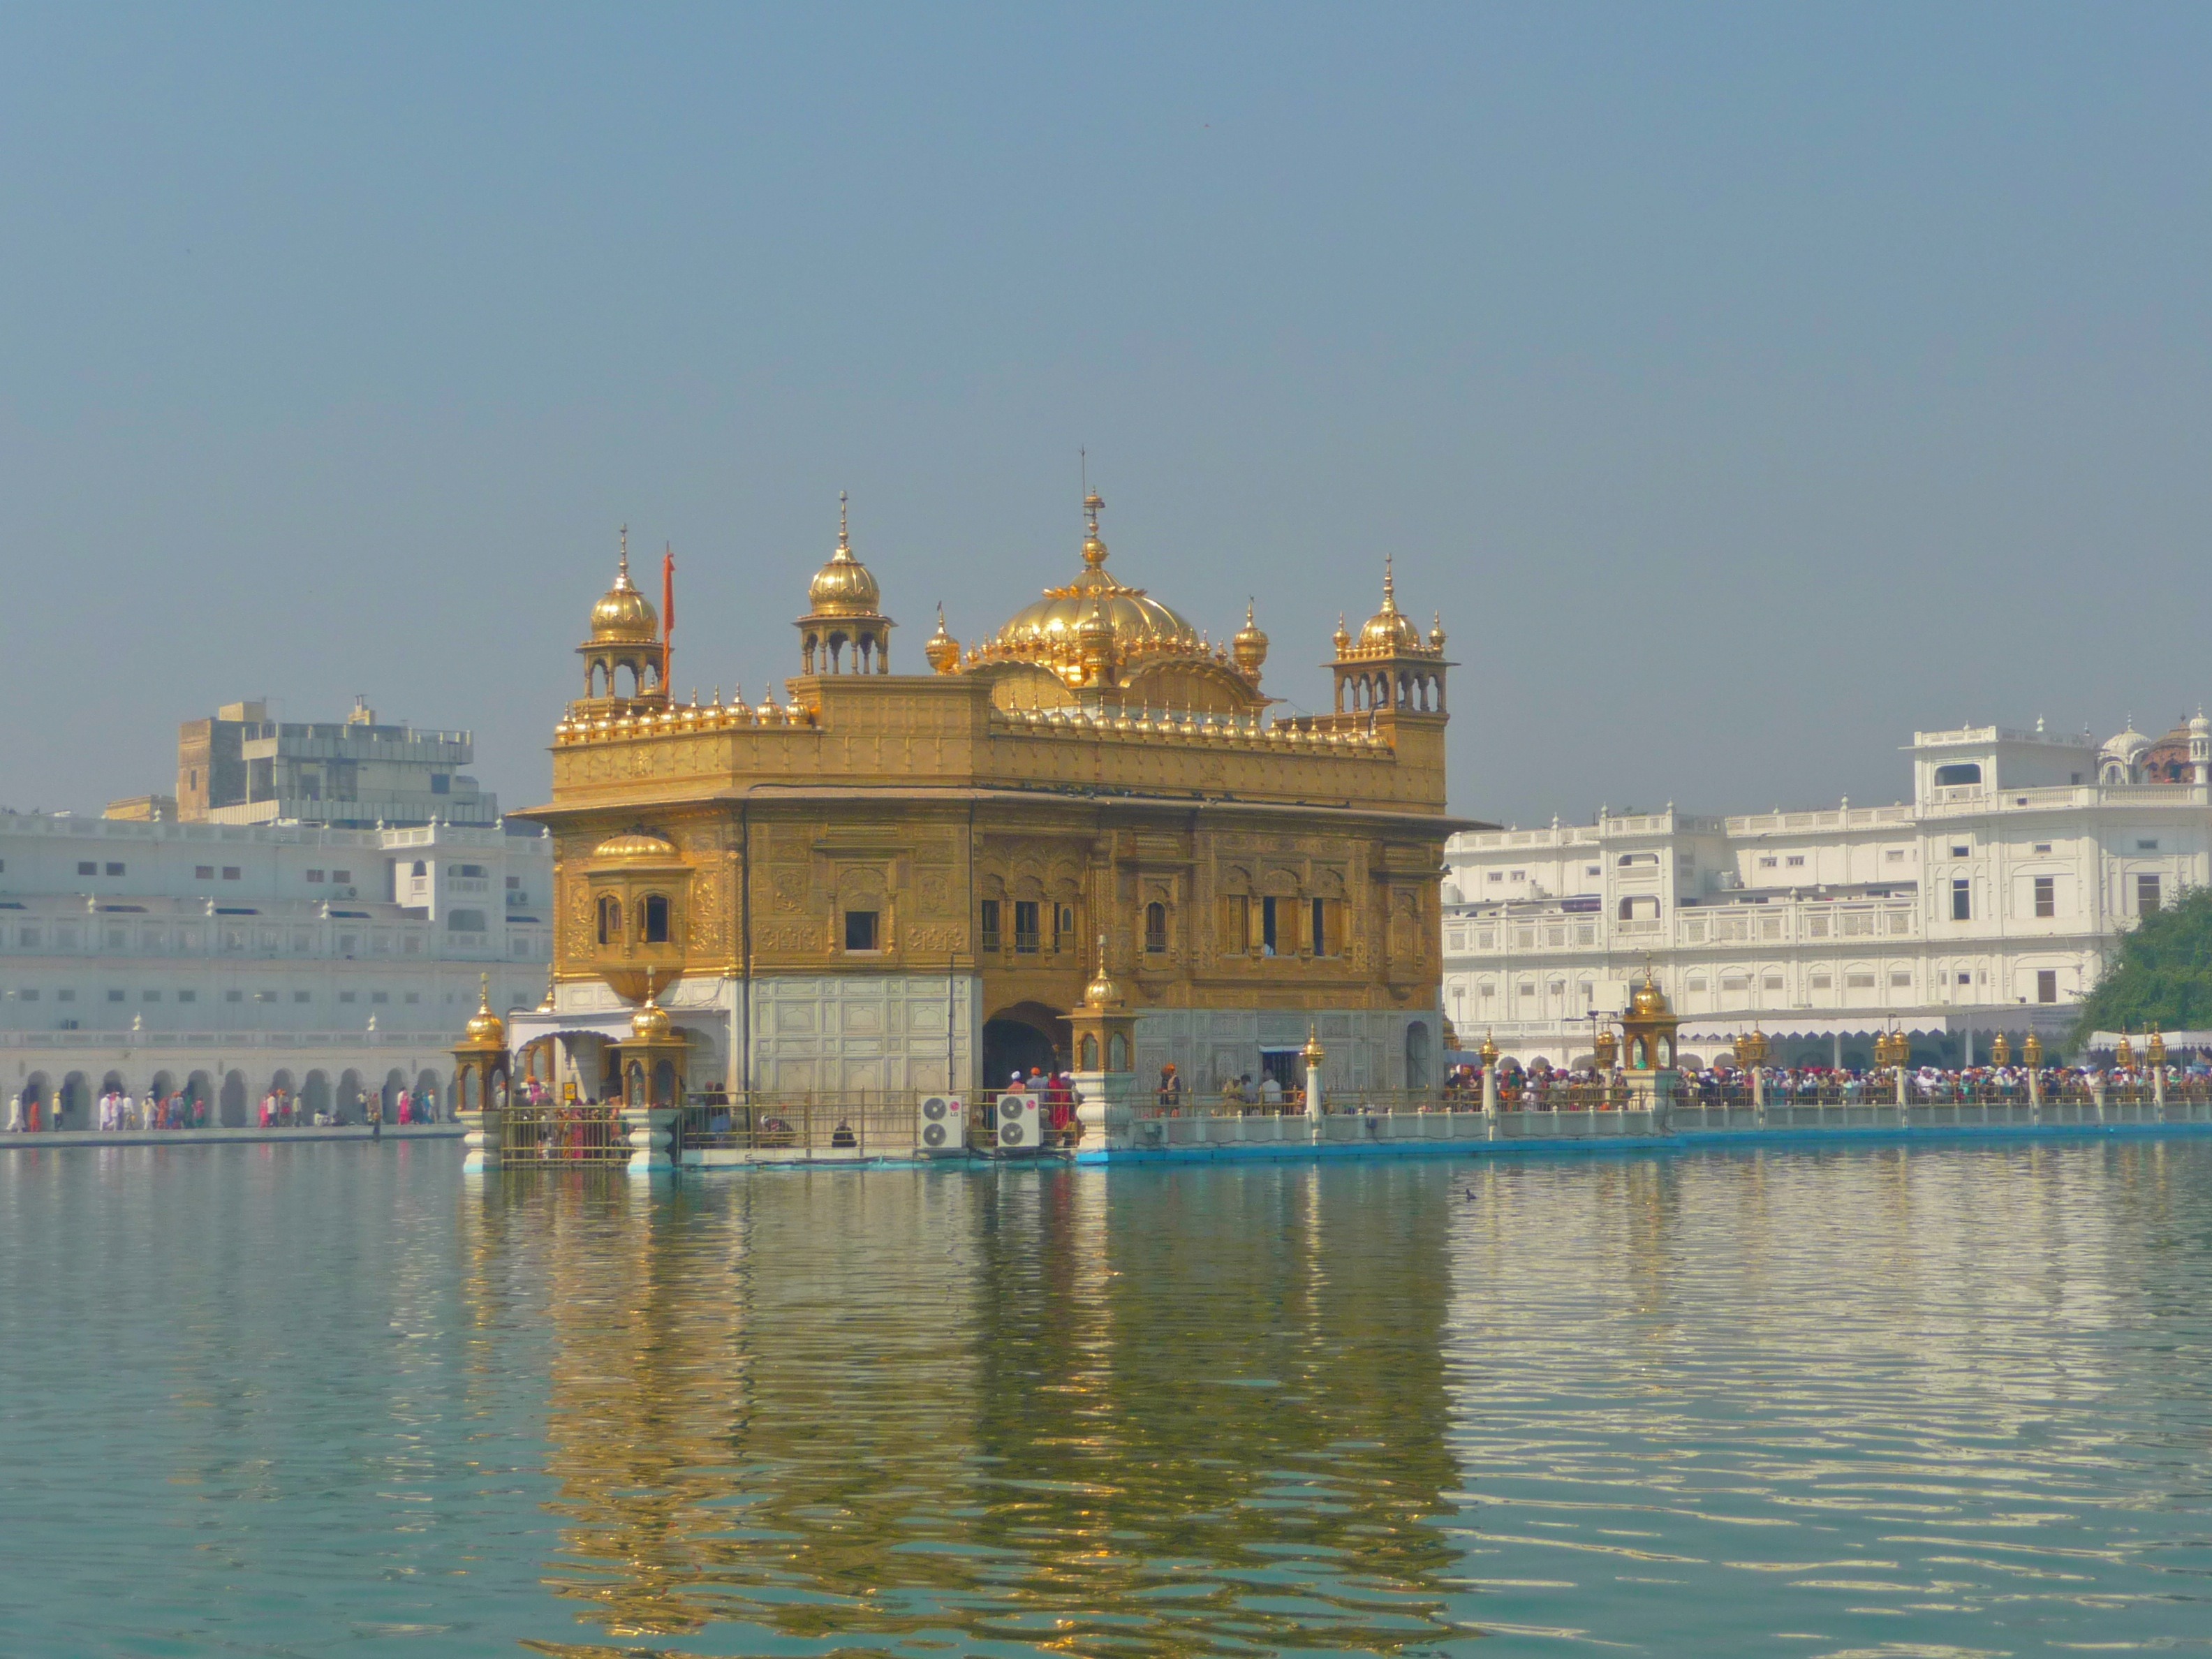
sea, water, architecture, people, sky, building, palace, city, urban, golden, landmark, tourism, place of worship, outside, clouds, temple, buildings, reflections, india, cities, faithful, hindu temple, historic site, amritsar